Tornado outbreak sequence of May 2019

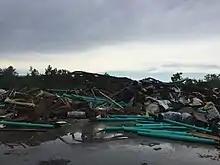
High-end EF3 damage to an industrial building in Jefferson City, Missouri.

On the morning of May 20, 2019, the Storm Prediction Center in Norman, Oklahoma, issued a high risk for severe weather across western and central Oklahoma and northwest Texas. Characterized by extreme instability and low-level shear, along with a wind profile supporting the development of numerous widely spaced discrete supercell thunderstorms, conditions in place across this region were remarkably favorable for a large outbreak of violent, long-tracked tornadoes. As a precaution, many public school districts, private schools and colleges (including the University of Oklahoma) throughout Oklahoma announced during the afternoon and evening of May 19 that they would cancel all classes and extracurricular activities for the following day, if not hold classes during the morning only. Ironically, in response to the deaths of seven students at Plaza Towers Elementary School in Moore after an EF5 tornado hit that school and nearby Briarwood Elementary six years earlier on May 20, 2013, several of the public primary and secondary schools that canceled classes had since installed underground storm shelters for student and faculty use in the event that a tornado approached during school time. The El Reno, Oklahoma school district—which has storm shelters at seven of its schools (six underground and one above-ground shelter)—was one of the few in sections of central and western Oklahoma under highest threat of significant severe weather that decided to hold regular classes that day; El Reno Superintendent Craig McVay defended the decision on safety grounds, acknowledging that between 75% and 90% of students in the district do not have shelters in their home. Businesses, churches and other venues also decided to cancel events and activities, while some city-government offices (including in Oklahoma City) and Tinker Air Force Base instituted liberal leave policies to allow employees to arrive home prior to the onset of severe thunderstorm activity. By midday, the SPC increased the risk of significant tornadoes in northern portions of the Texas Panhandle, southwestern and central Oklahoma (including the Oklahoma City metropolitan area) from 30% to 45%.